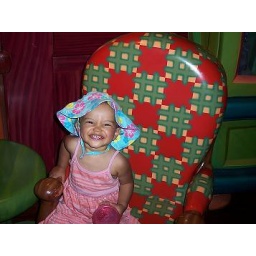
big girl in micckeys chair